Evening glove

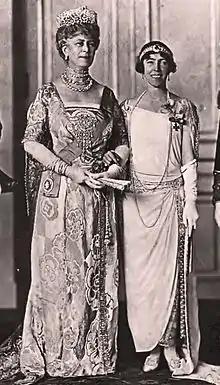
Queen Mary of the United Kingdom and Queen Elisabeth of Belgium wearing evening gloves at Belgian court.

An evening glove or opera glove is a type of glove that reaches beyond the elbow. They are traditionally worn by women on formal occasions.